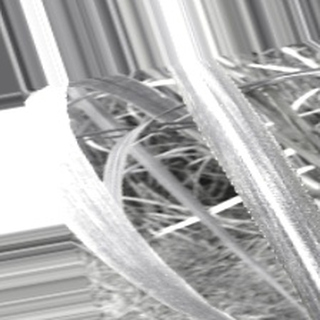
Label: sugarcane_bacterial_blight